Holocene

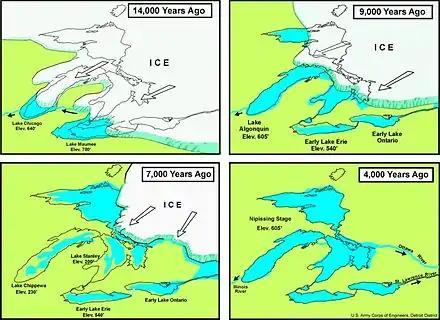
Stages of proglacial lake development in the region of the current North American Great Lakes

The "8.2-ka event", an abrupt cold spell recorded as a negative excursion in the record lasting 400 years, is the most prominent climatic event occurring in the Holocene Epoch, and may have marked a resurgence of ice cover. It has been suggested that this event was caused by the final drainage of Lake Agassiz, which had been confined by the glaciers, disrupting the thermohaline circulation of the Atlantic. This disruption was the result of an ice dam over Hudson Bay collapsing sending cold lake Agassiz water into the North Atlantic ocean. Furthermore, studies show that the melting of Lake Agassiz led to sea-level rise which flooded the North American coastal landscape. The basal peat plant was then used to determine the resulting local sea-level rise of 0.20-0.56m in the Mississippi Delta. Subsequent research, however, suggested that the discharge was probably superimposed upon a longer episode of cooler climate lasting up to 600 years and observed that the extent of the area affected was unclear.